Natasha Wilson

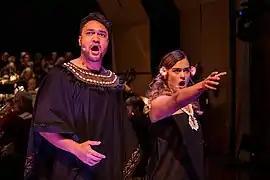
With Amitai Pati in 2021 New Zealand Opera production of "Ihitai 'Avei'a – Star Navigator"

She took up a position with Pittsburgh Opera with a two-year contract, which was cut short by the COVID-19 pandemic, forcing her to return to New Zealand. On her return she sang Lisa in Bellini's "La sonnambula", to an audience of 200 in an outdoor performance in Days Bay near Wellington staged by Rhona Fraser.